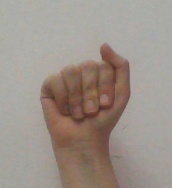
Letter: saad